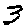
Label: 3